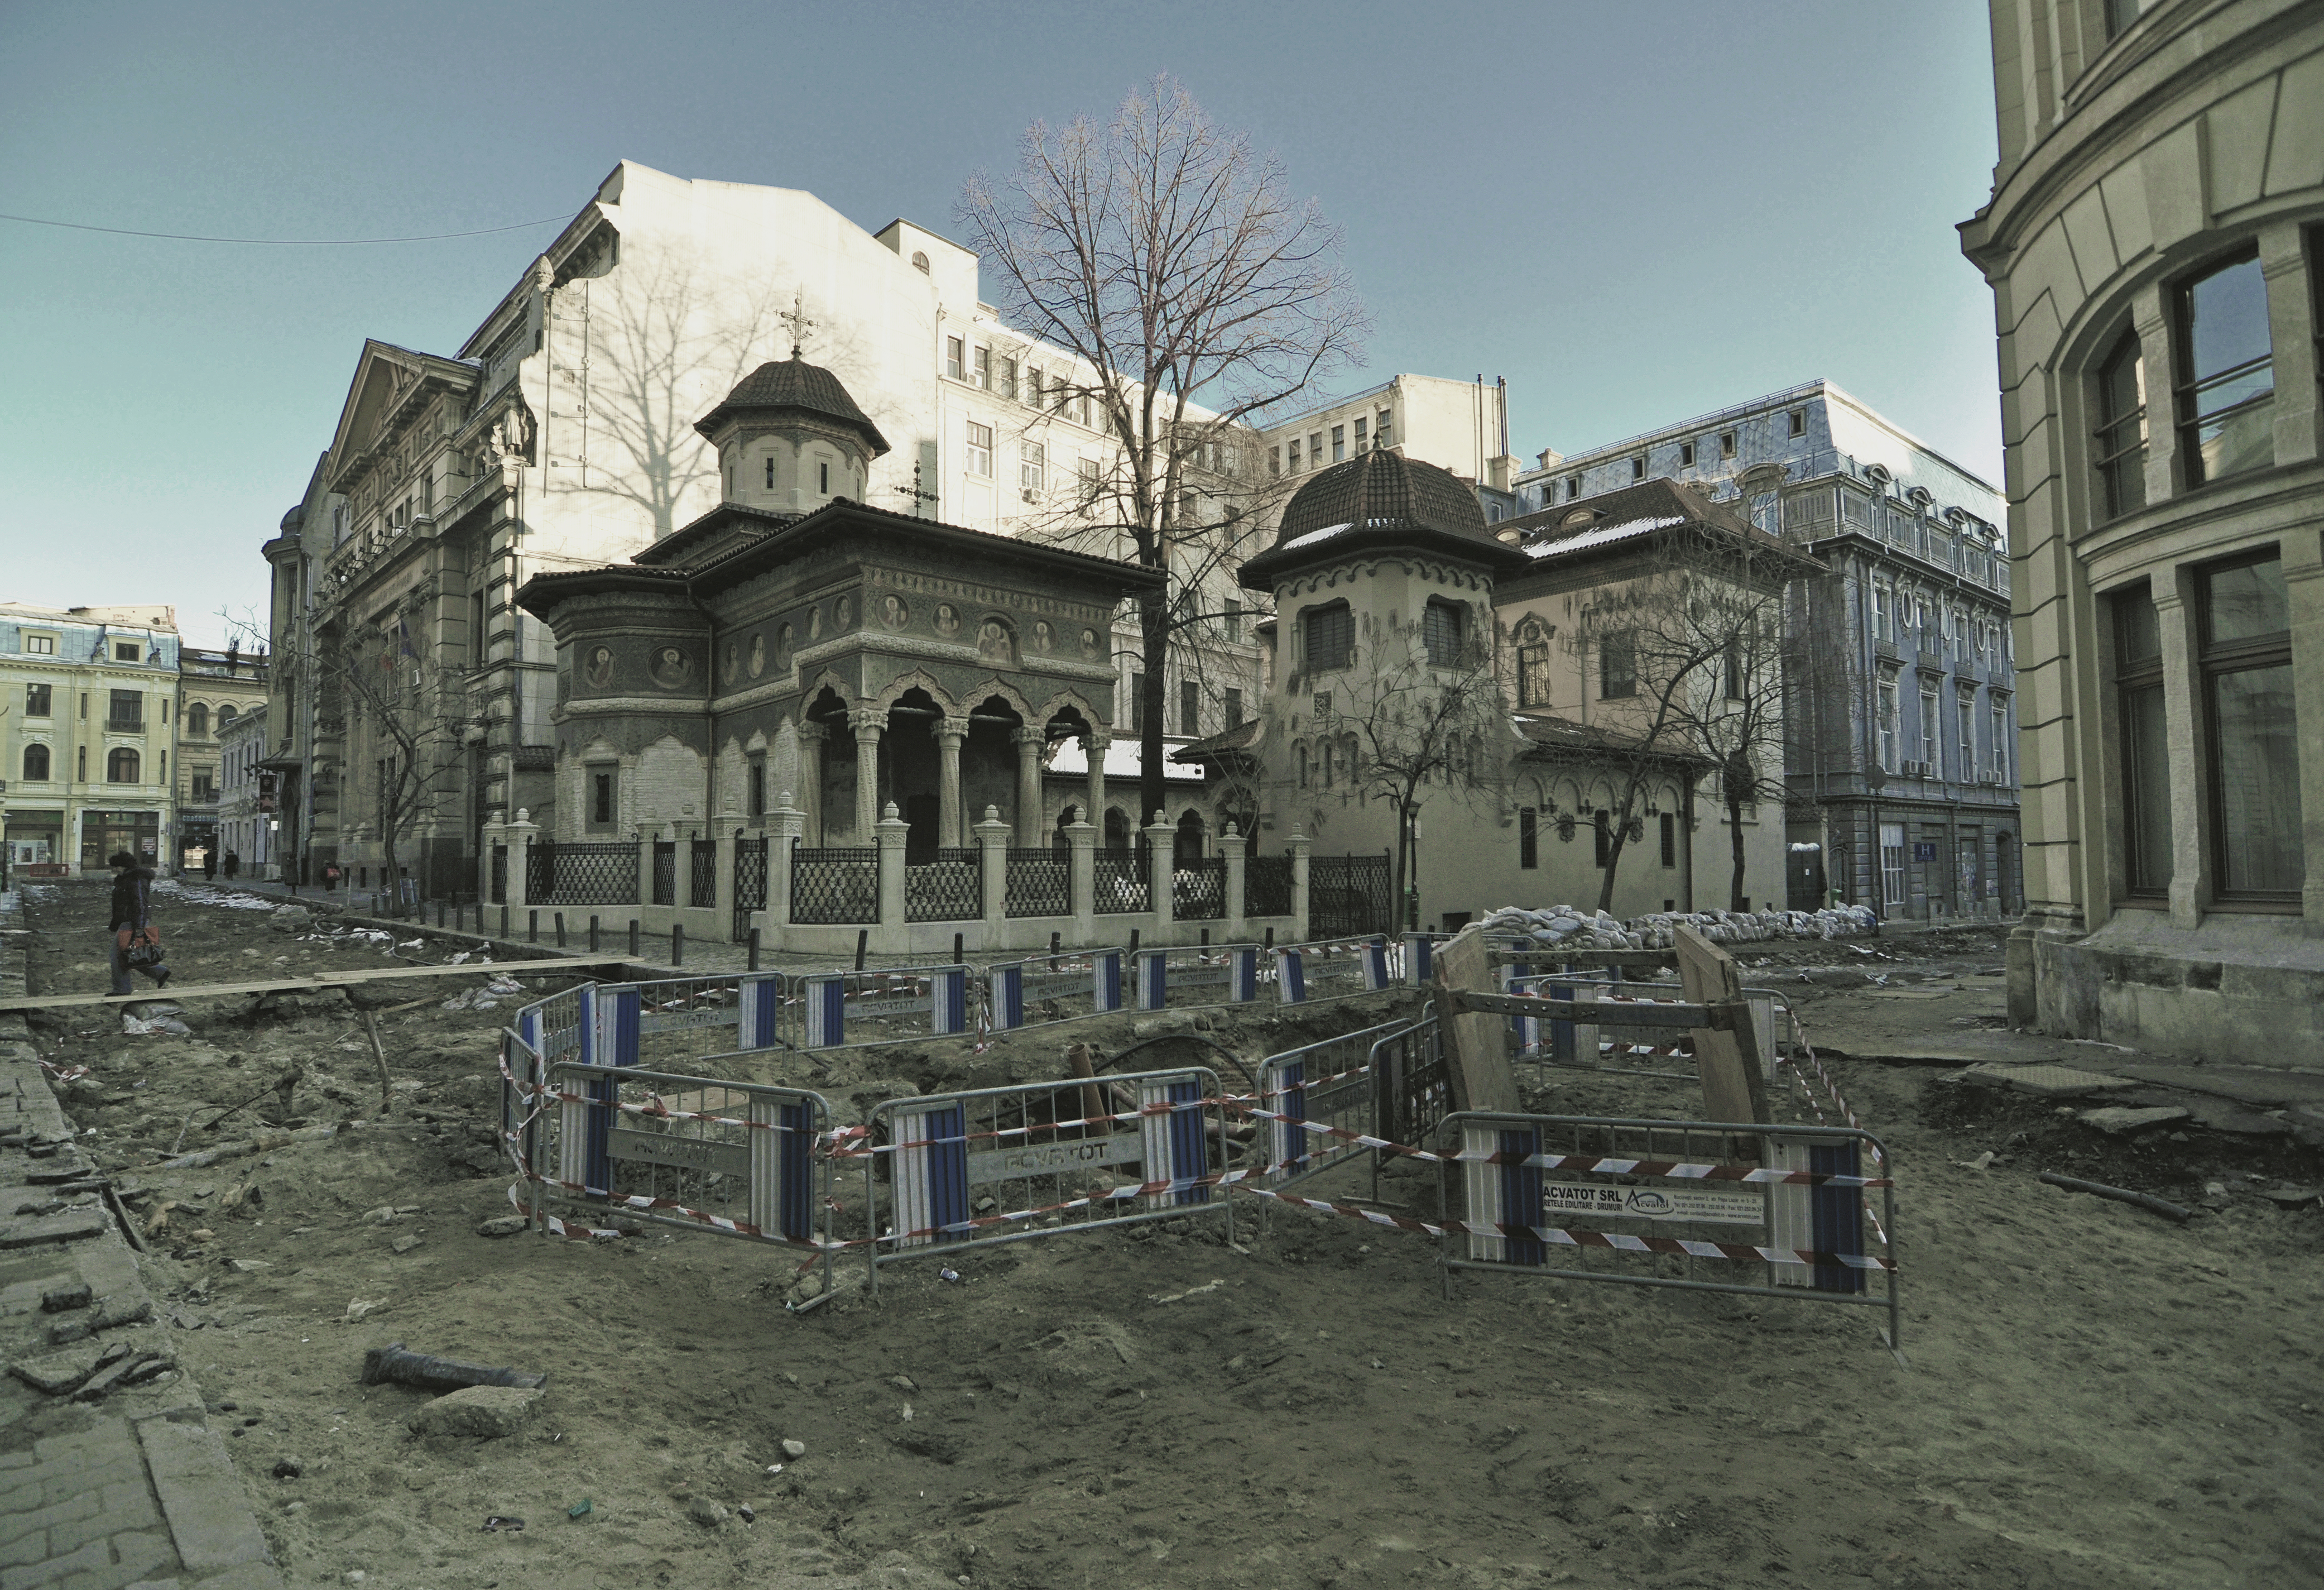
architecture, street, photography, mansion, house, town, building, palace, urban, monument, photo, europe, religion, landmark, facade, church, exterior, cross, christian, photos, religious, de, ruins, monastery, churches, fotografie, history, christianity, romana, orthodox, eastern, estate, strada, romania, bucharest, convent, bor, biserica, arhitectura, orthodoxy, romanian, ortodoxa, patrimoniu, manastire, ortodoxia, ortodoxie, ecclesiastical, bisericeasc, cladire, edificiu, bucuresti, centrulvechi, lipscani, stavropoleos, lmibiima1946401, cre tinism, cre tin, ancient history